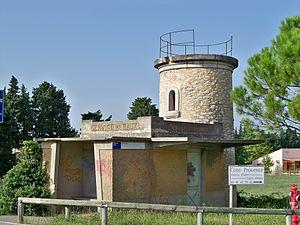
Batiments du service des eaux à Jonquerettes (84)